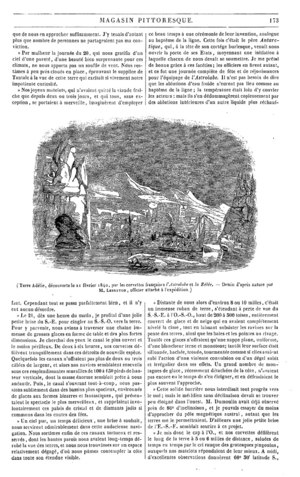
Jules Dumont d'Urville, Découvertes de 1838 et 1840, Le Magasin pittoresque, 1842, page 173. Illustration de Louis Le Breton.
Louis Le Breton est un peintre, graveur et lithographe de marine français.